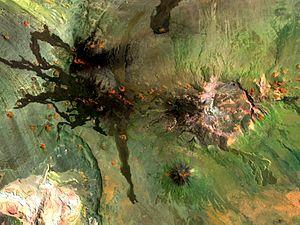
La province de Mendoza est une province de l'Argentine située à l'ouest du pays. Elle est limitrophe de la province de San Juan au nord, de San Luis à l'est, de La Pampa et Neuquén au sud et du Chili à l'ouest. Elle est typiquement une province andine. Avec les provinces de San Juan et de San Luis, la province de Mendoza fait partie de la région de Cuyo.